Aleksandr Fedotenkov

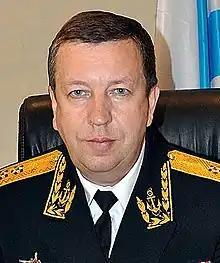

Aleksandr Nikolaevich Fedotenkov (born 7 January 1959) is a former officer of the Russian Navy. He holds the rank of Vice-Admiral, and was deputy commander of the Russian Navy.